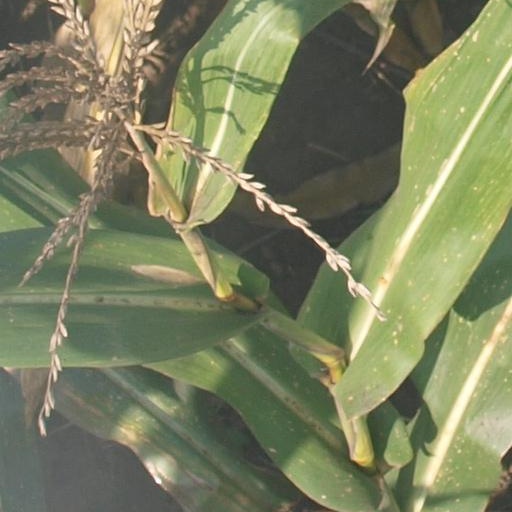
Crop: maize; corn